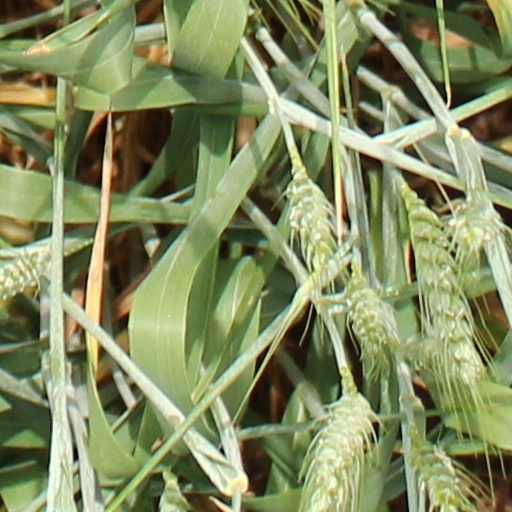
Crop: wheat